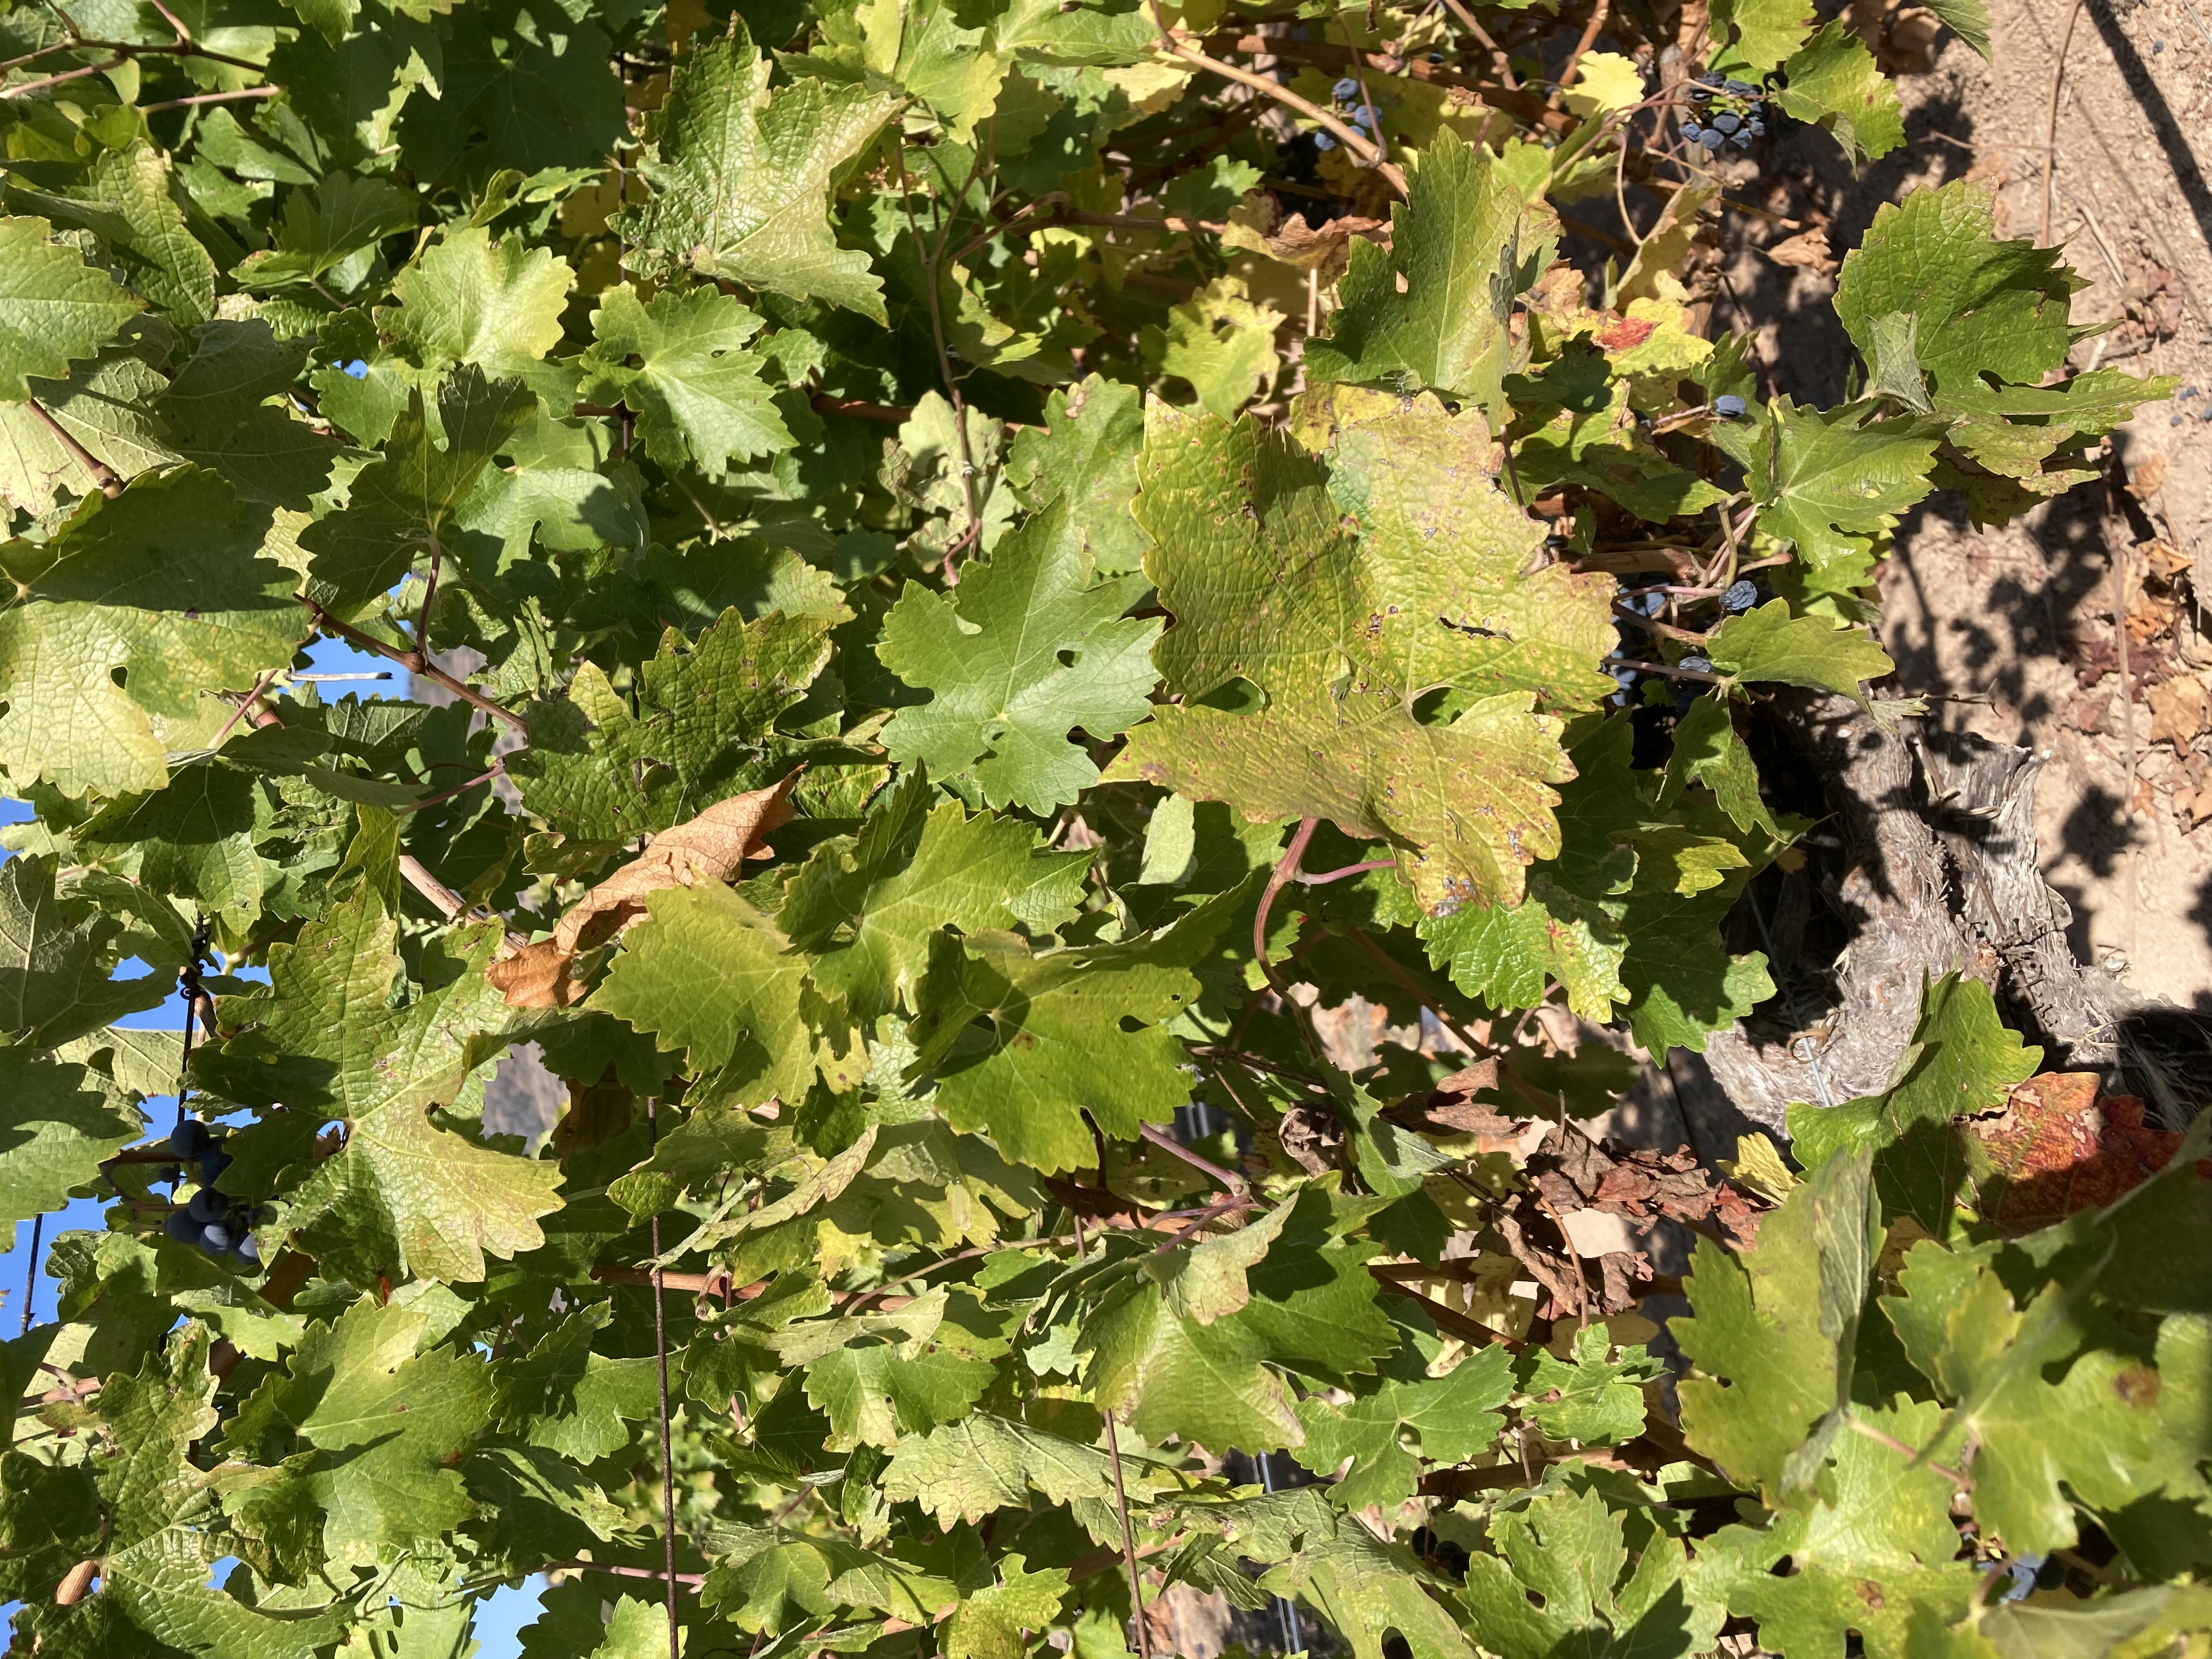
Label: No Virus